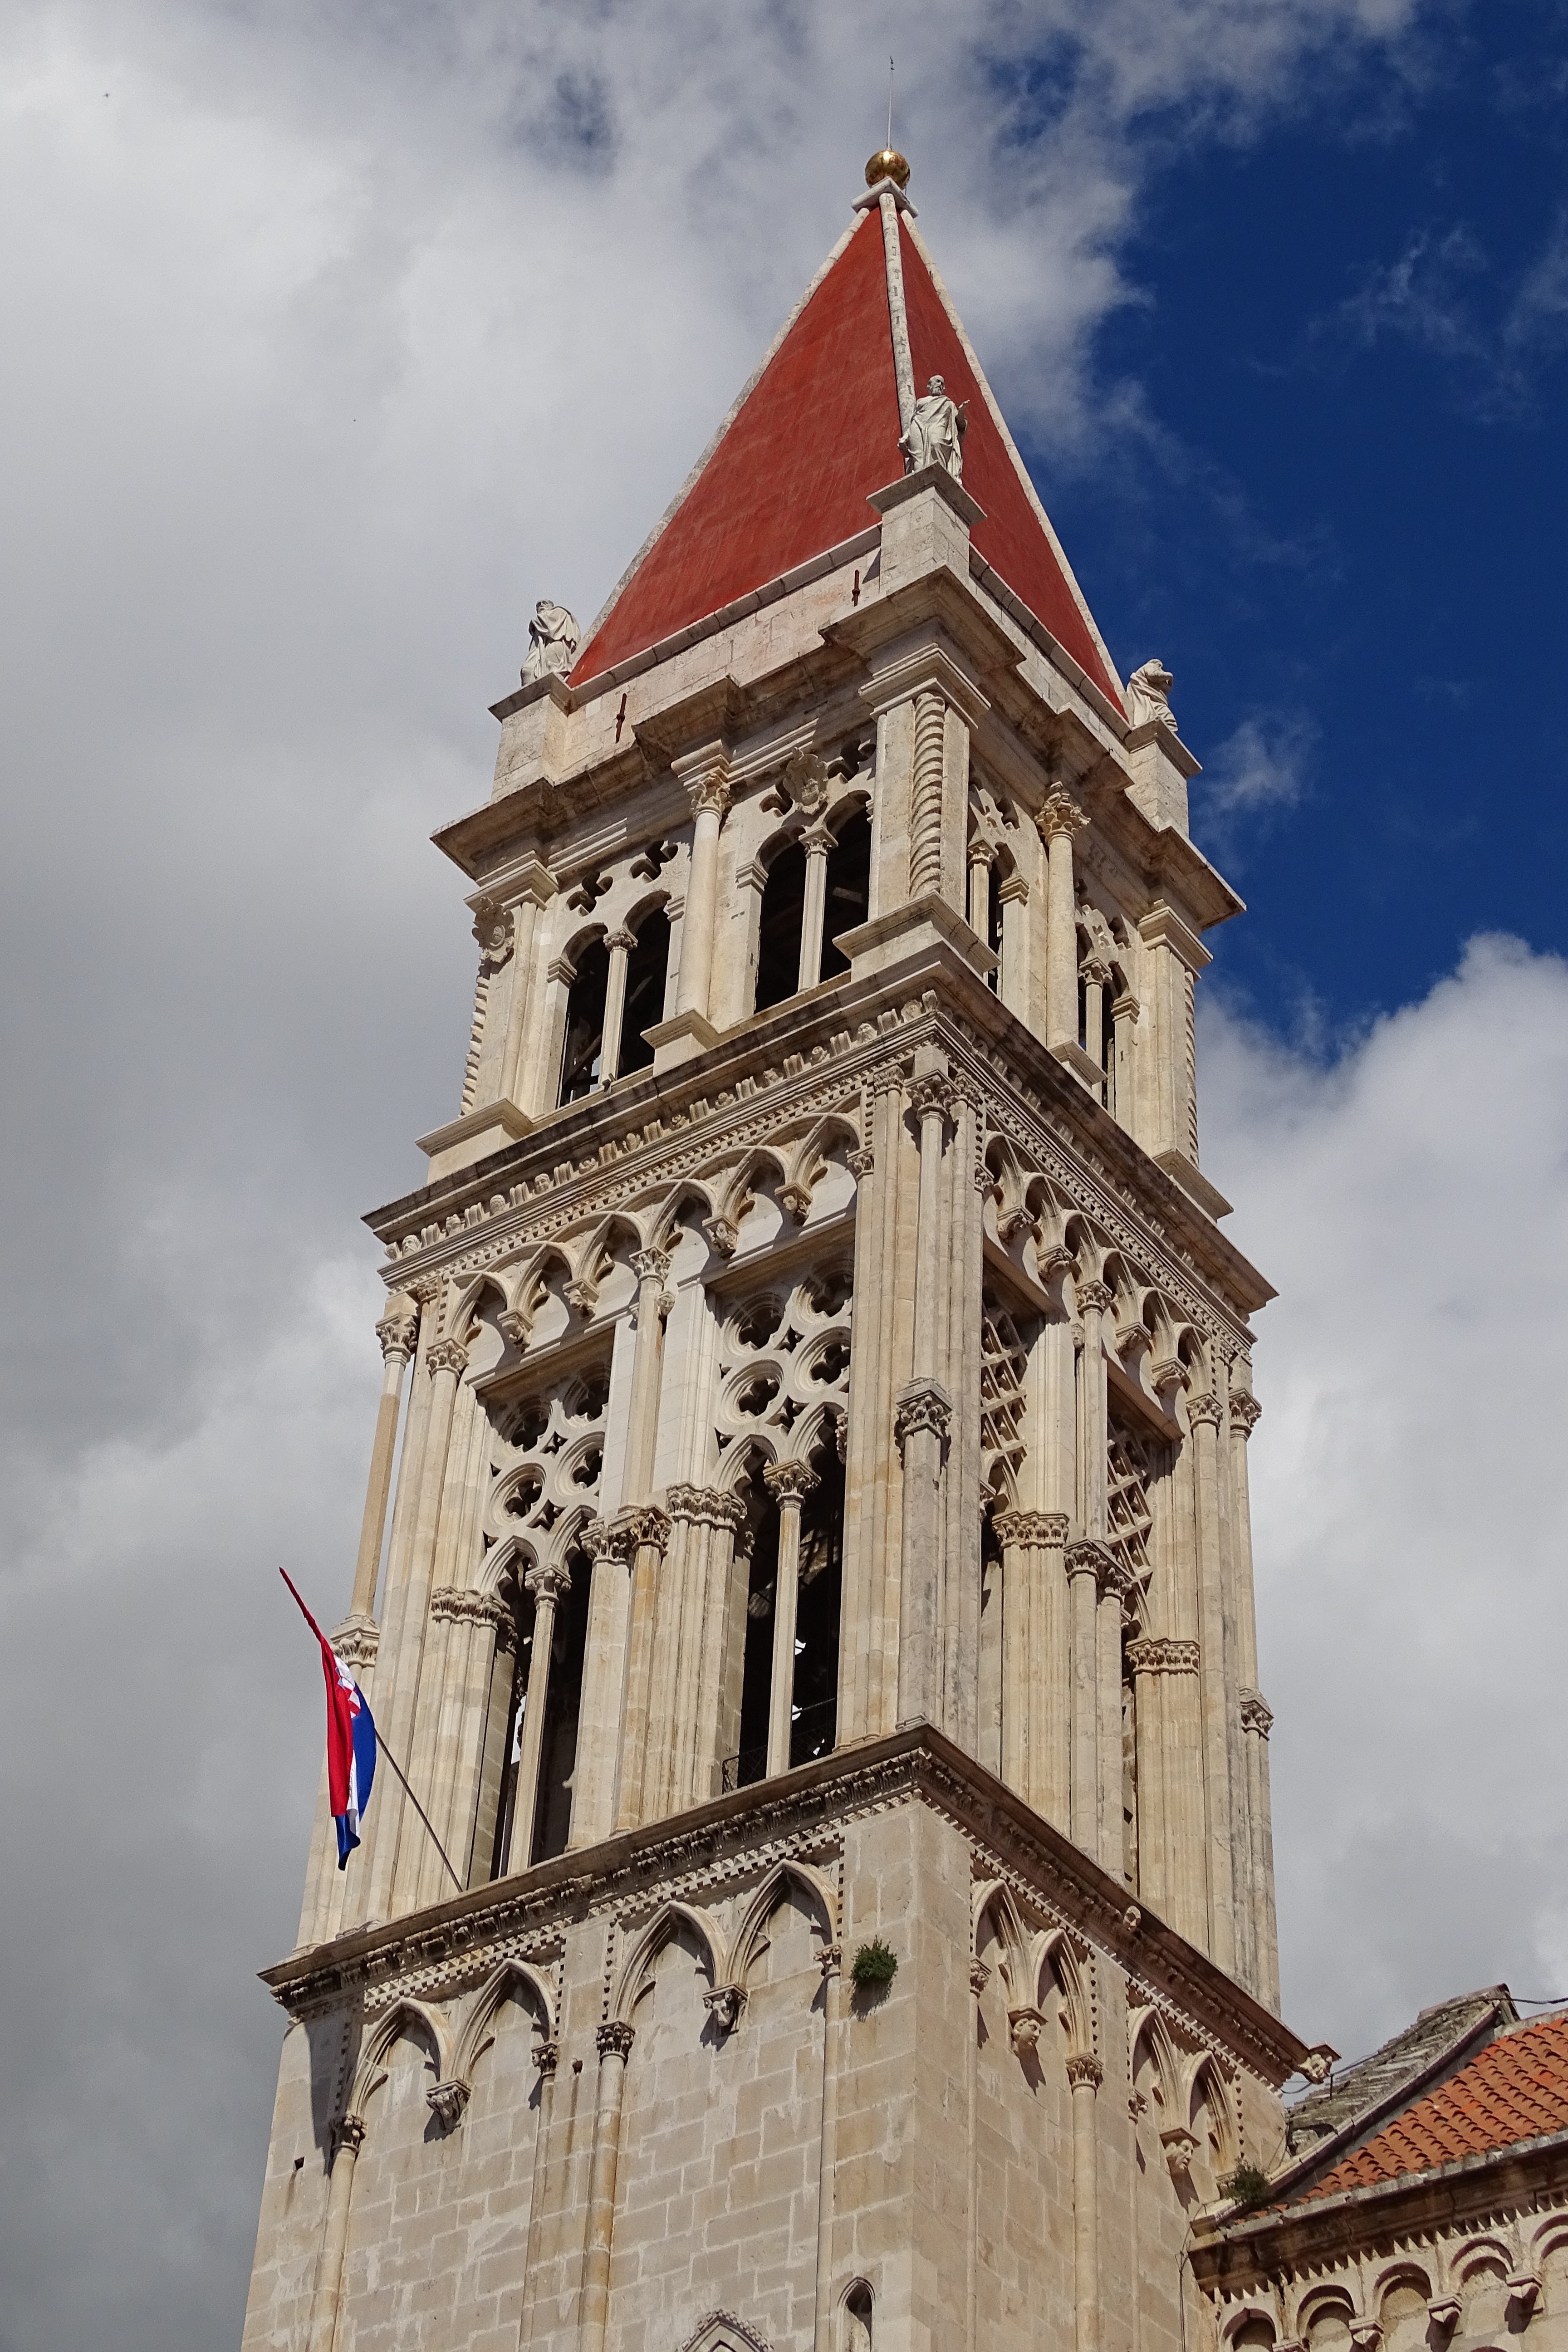
building, europe, tower, landmark, facade, church, cathedral, place of worship, clock tower, bell tower, croatia, spire, steeple, unesco, historically, trogir